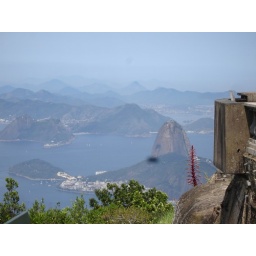
I like that brave little red plant holding it's own in front of the incredible view.